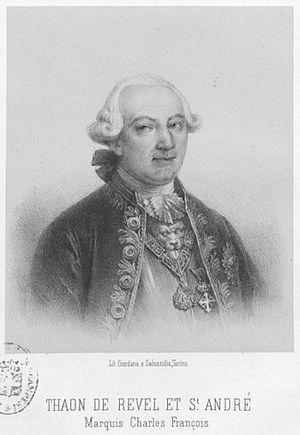
Charles François Thaon comte de Revel et de st andré (1725-1807), vice-roi de Sardaigne, marquis en 1800
La famille Thaon de Revel est une très ancienne famille originaire de Lantosque puisqu'elle y est attestée depuis 1454. Elle entre dans l'histoire du comté de Nice avec Pierre Thaon, médecin du duc de Savoie.
Charles-François Thaon de Revel, marquis de Revel et de Saint-André, né le 28 février 1725 à Nice et mort le 14 décembre 1807 à Cagliari, est un militaire sarde du XVIIIᵉ et du début du XIXᵉ siècle.